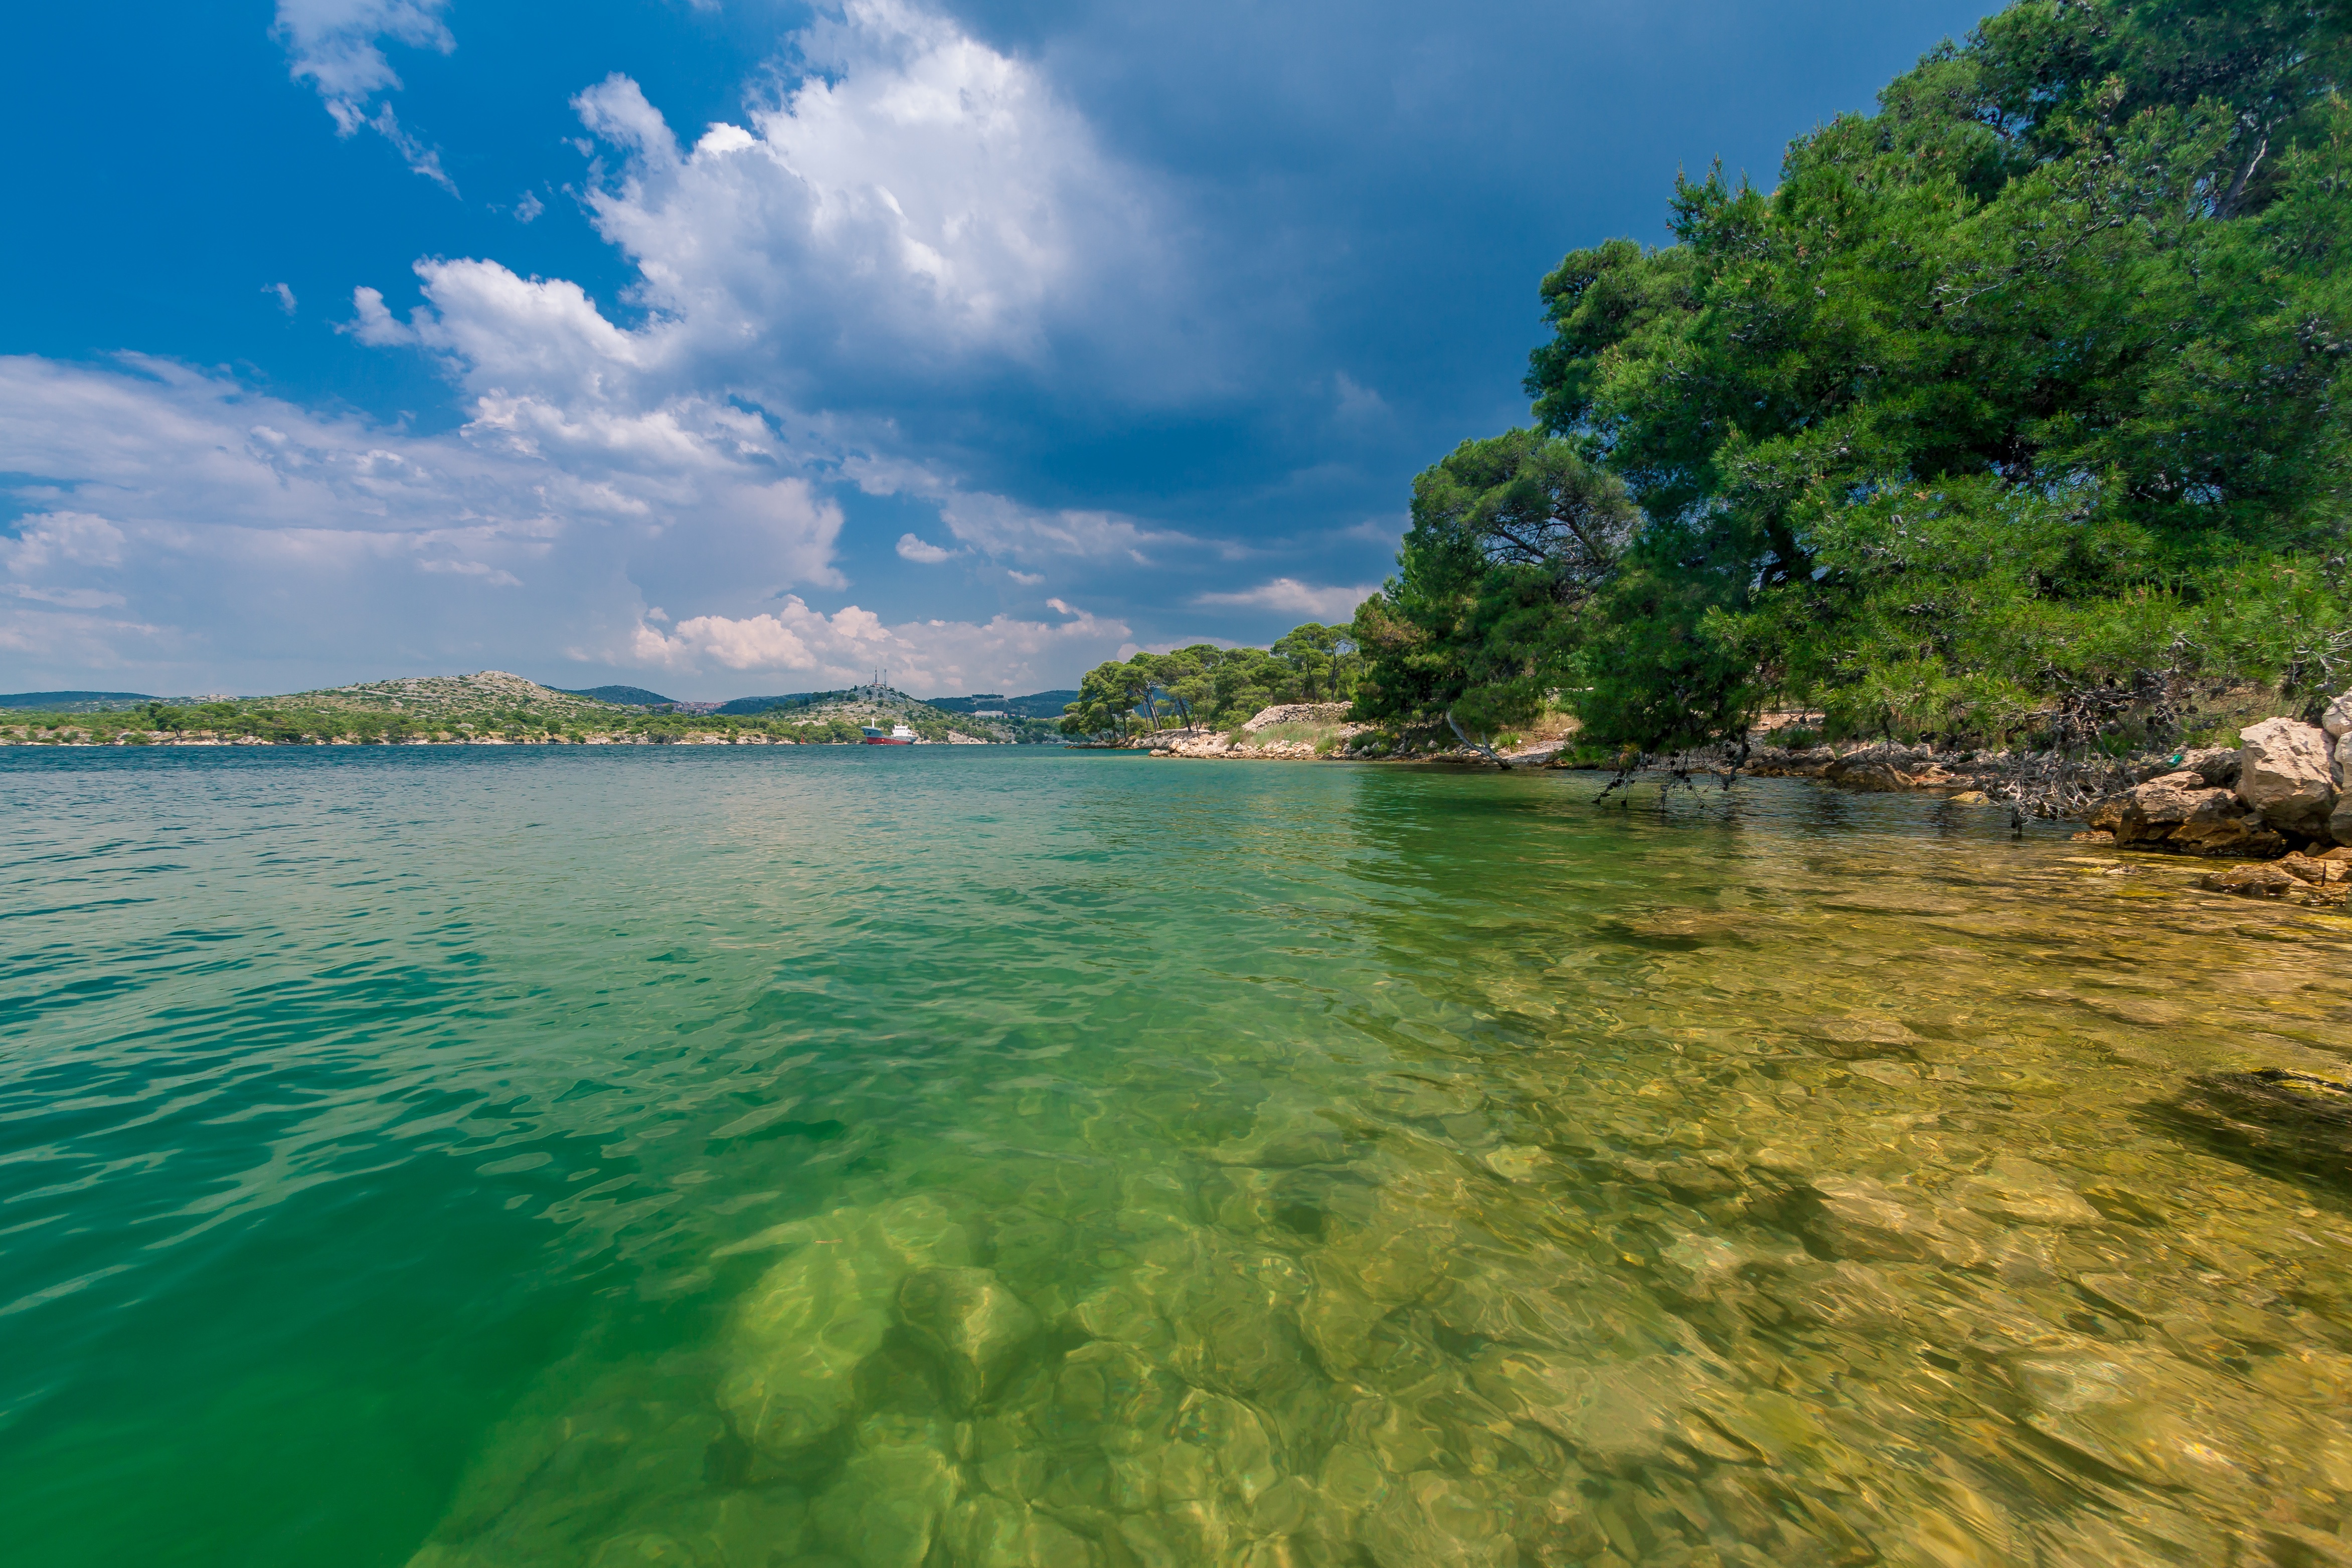
beach, sea, coast, shore, lake, cove, inlet, lagoon, bay, island, terrain, body of water, loch, islet, landform, geographical feature